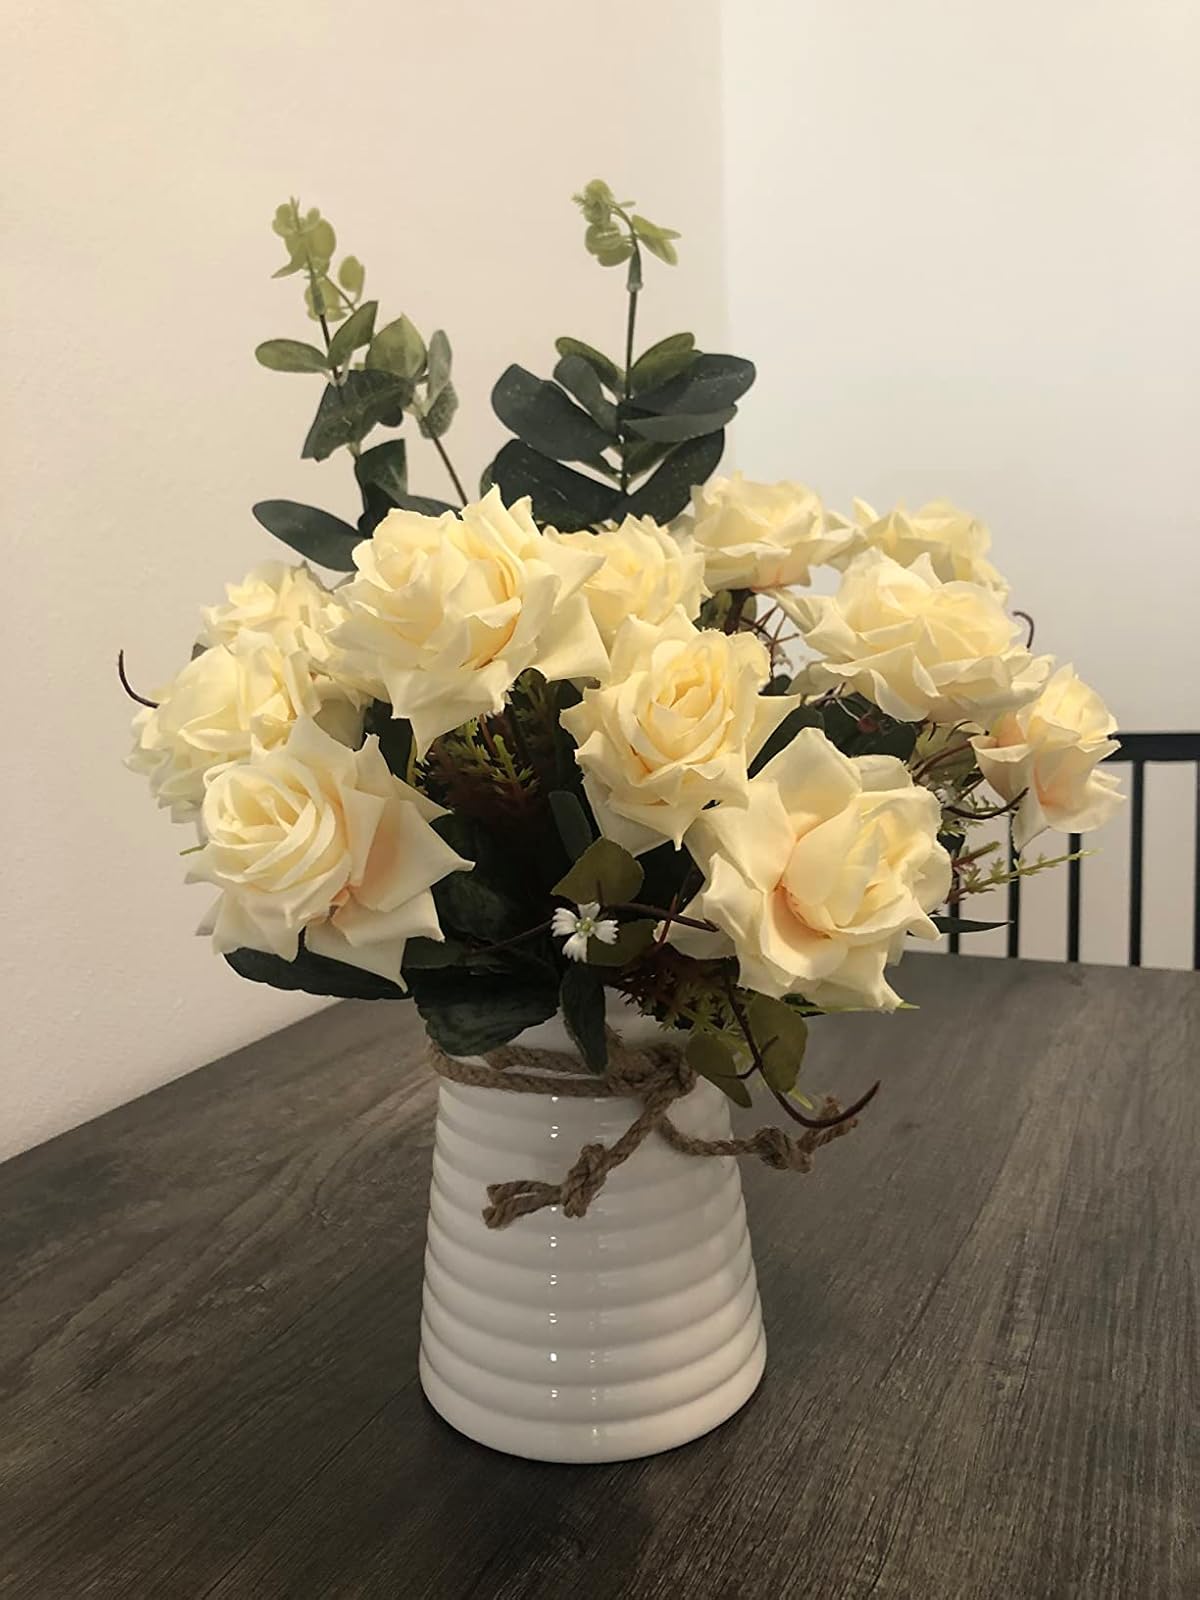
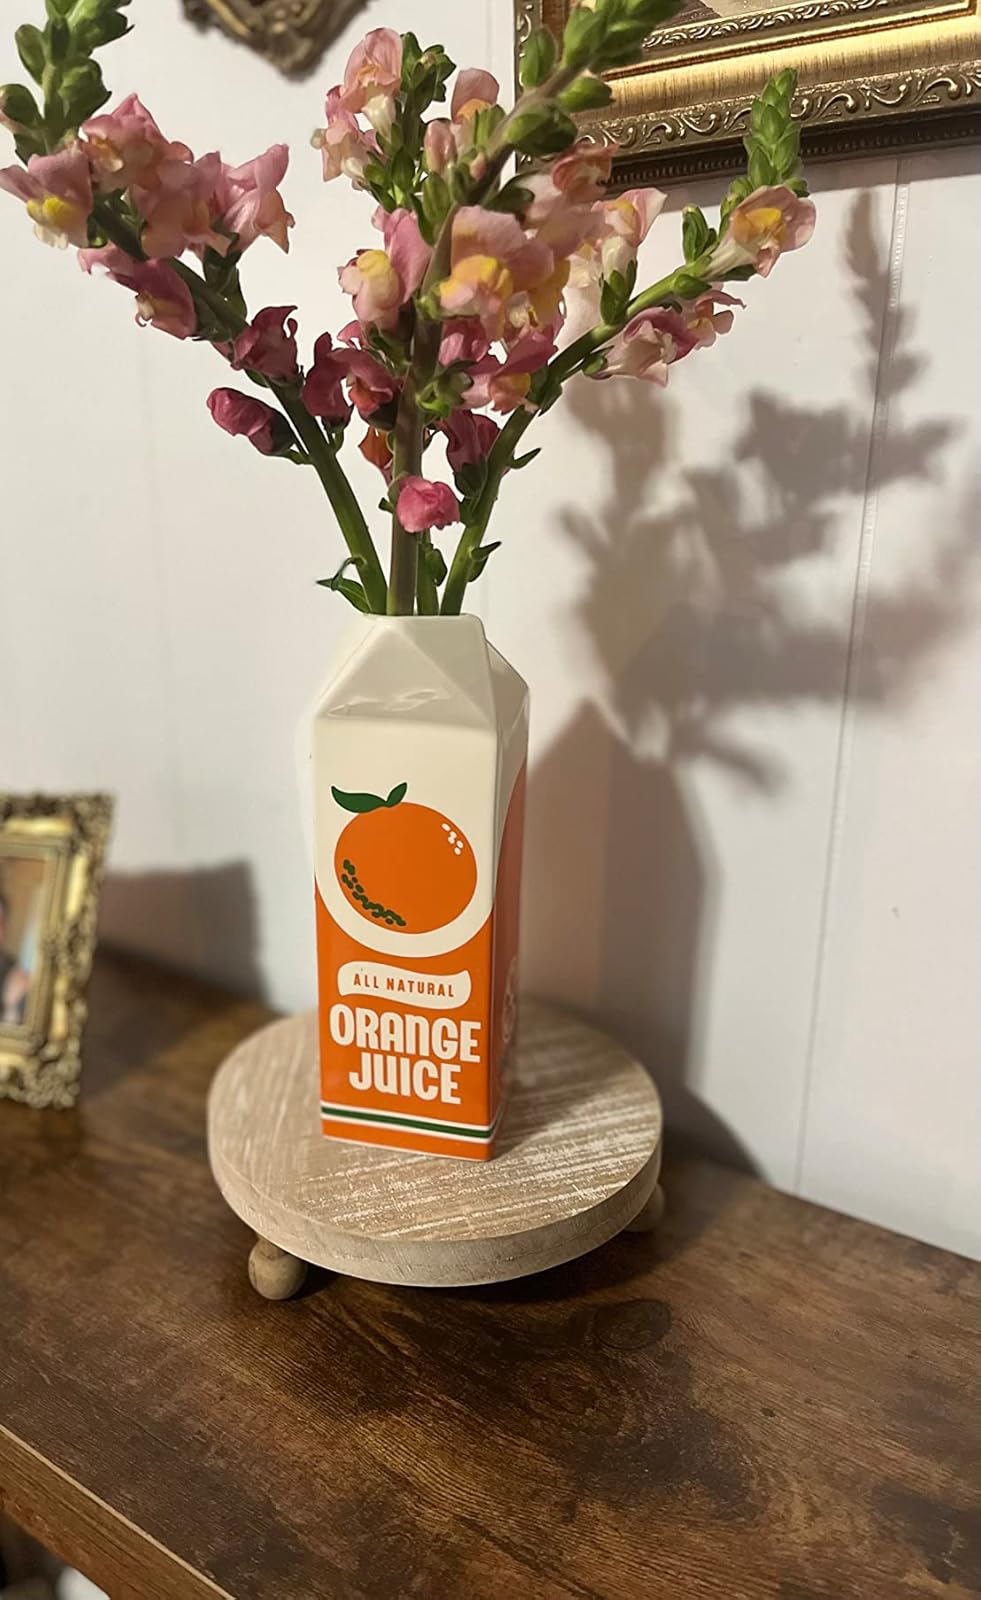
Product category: vase
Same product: no